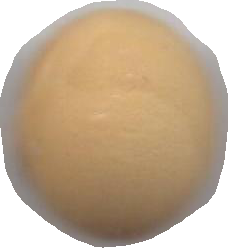
Variety: Grobogan